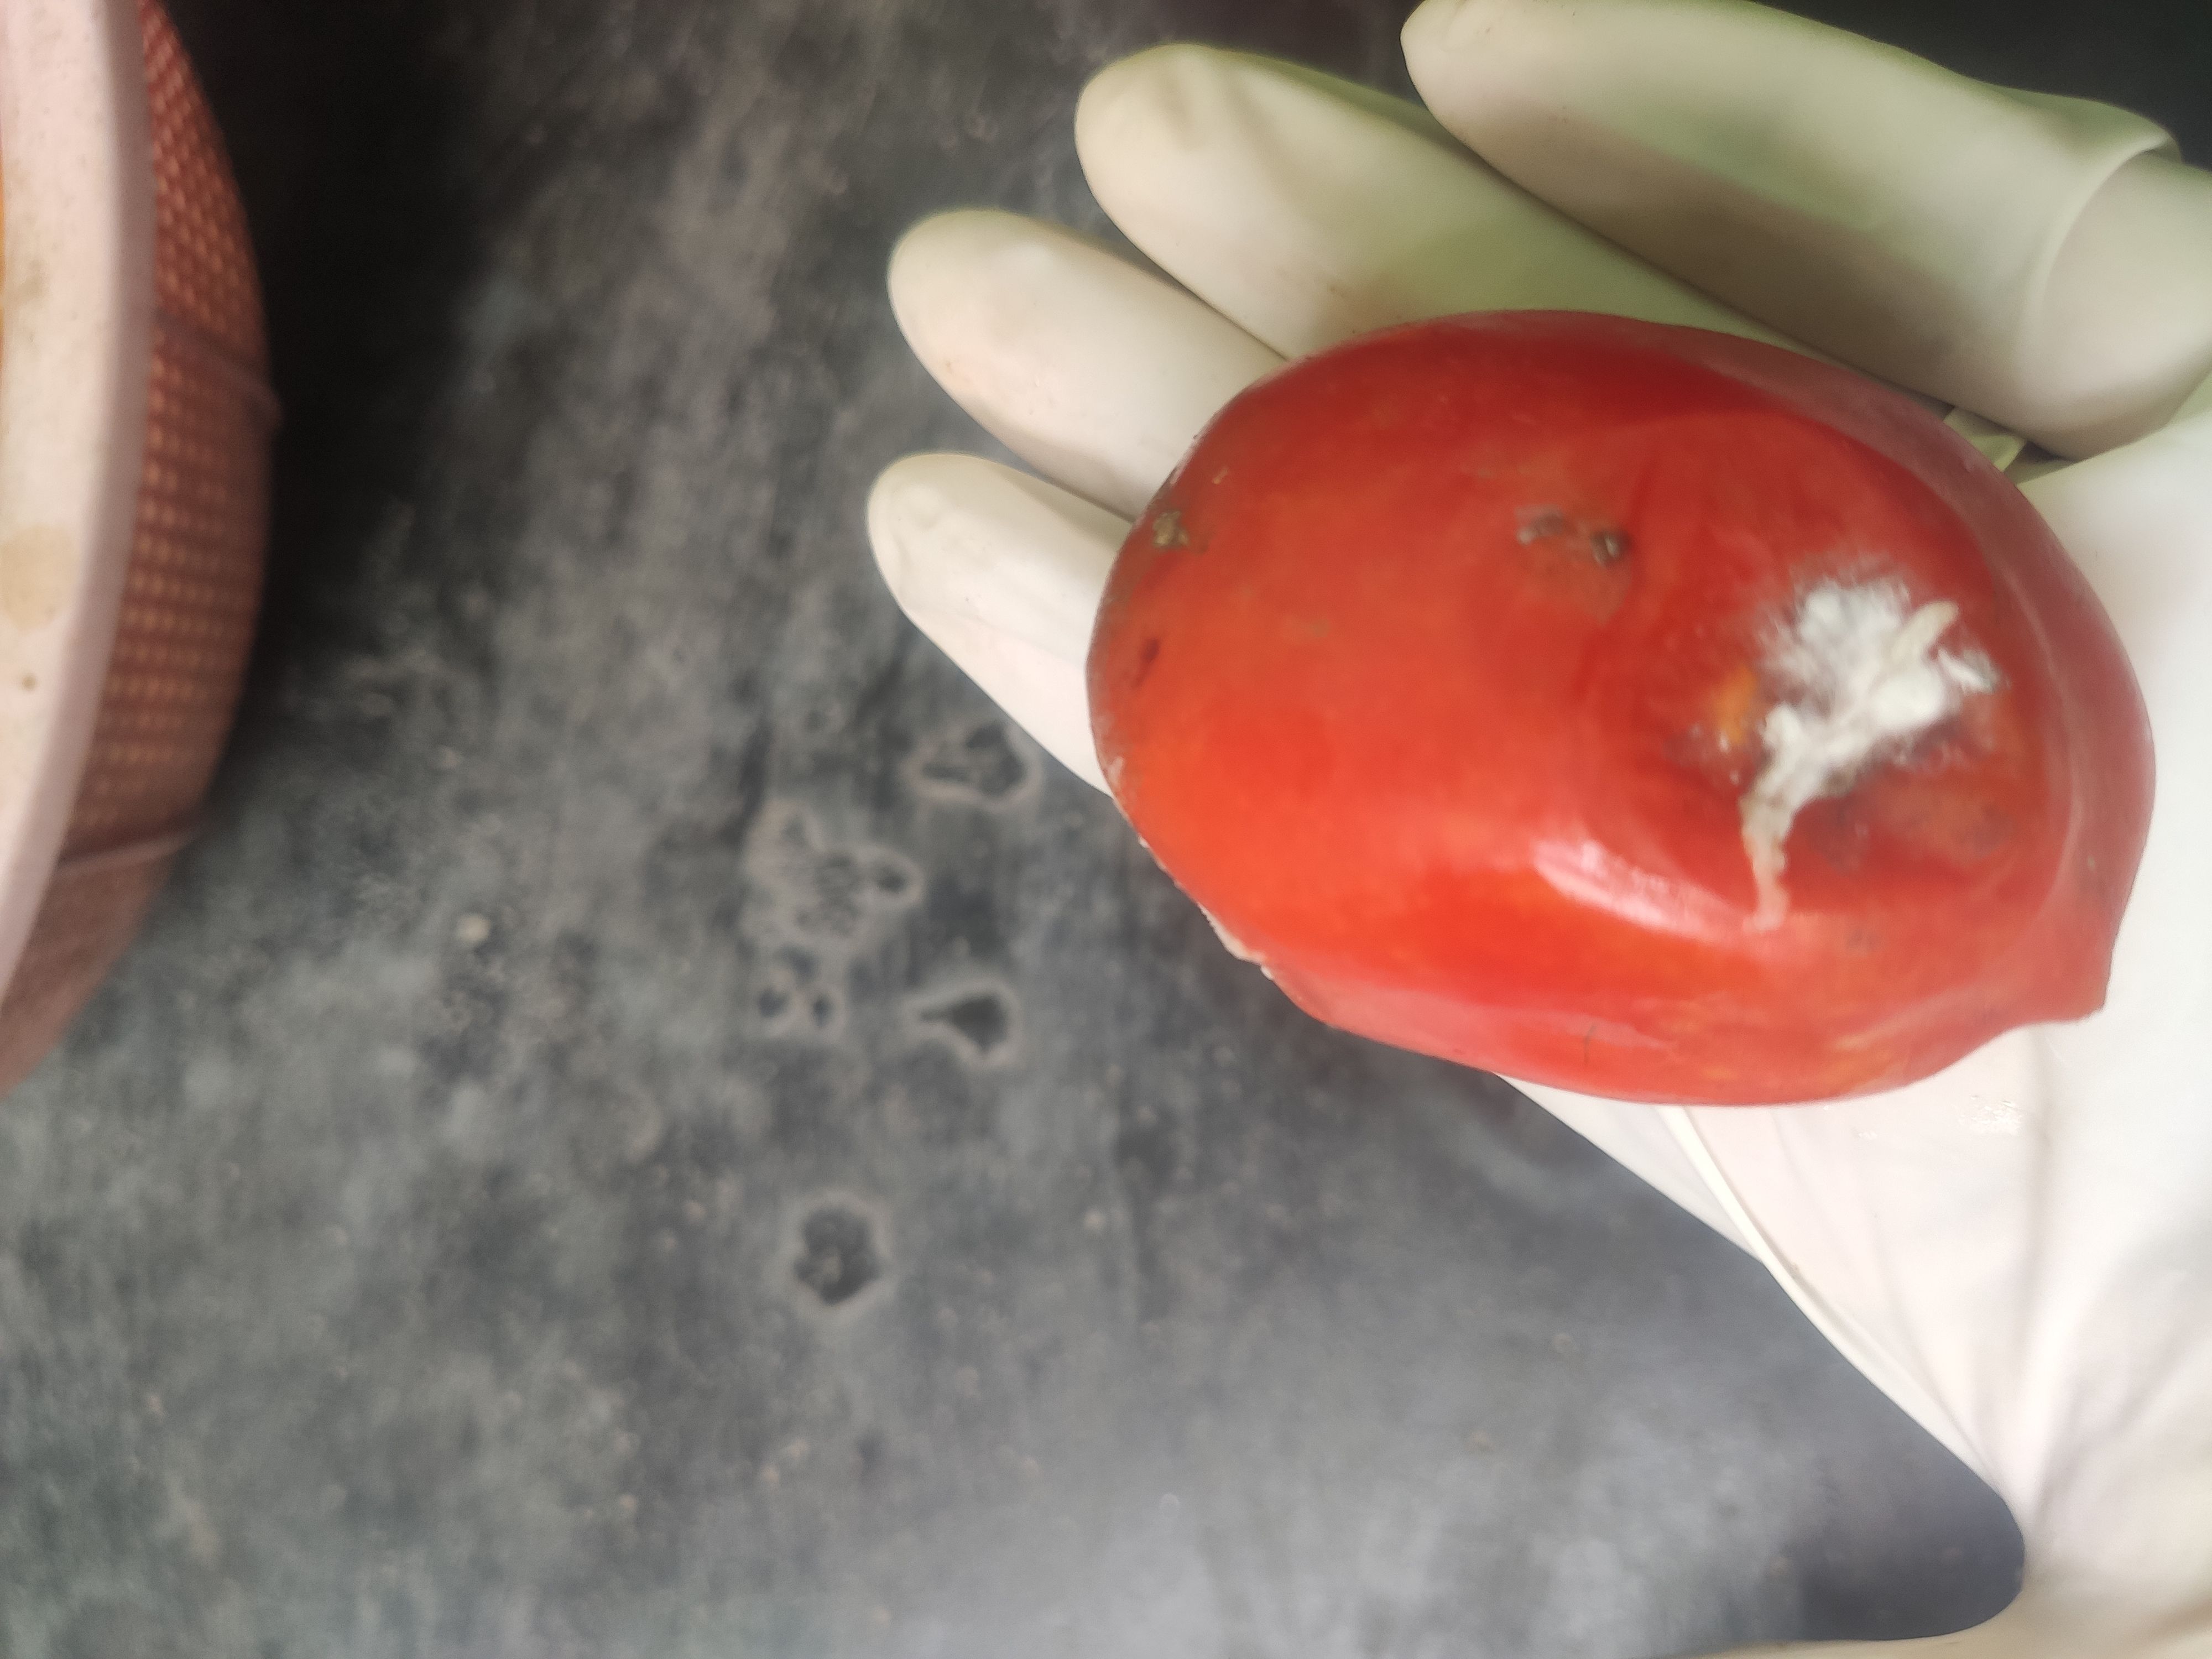
Fruit: tomatoes
Grade: 3rd-grade